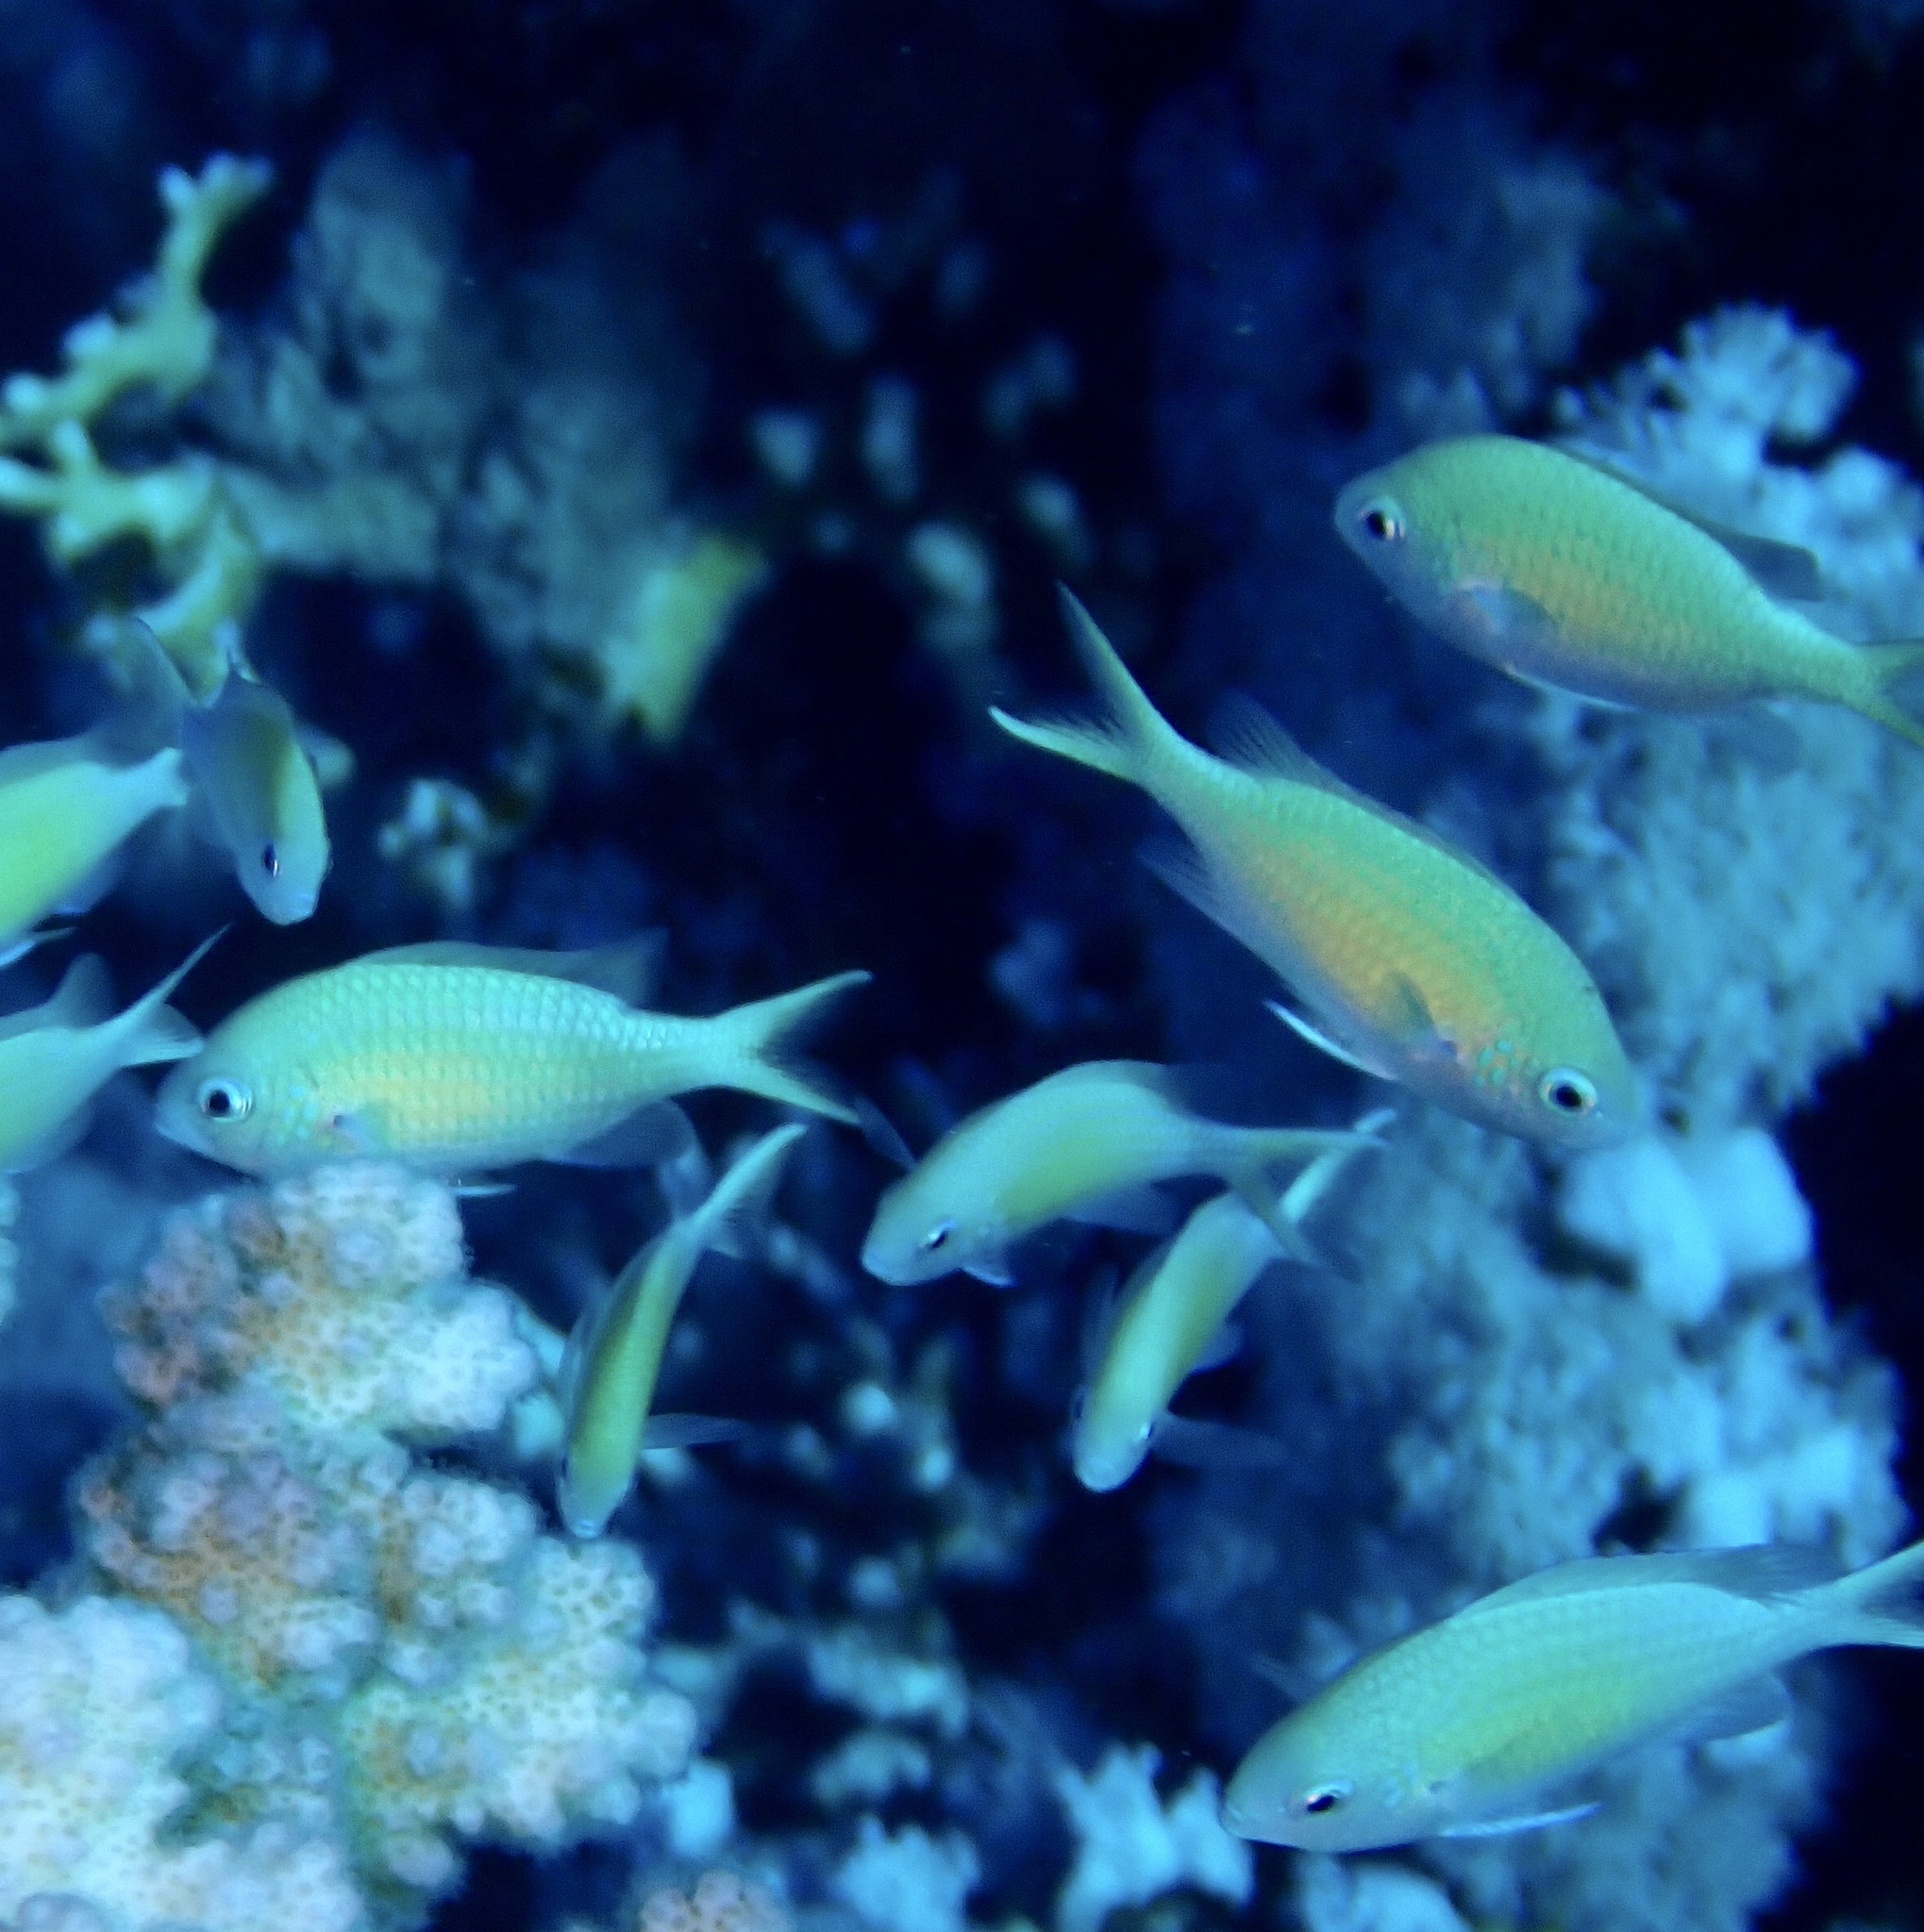
Chromis viridis (Blue-green Chromis)